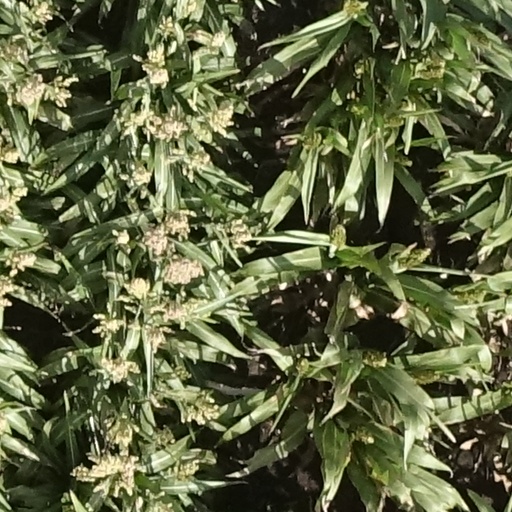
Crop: sorghum